English contract law

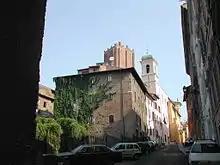
Unidroit, based in Rome and established in 1926 under the League of Nations to unify private law, maintains the influential Principles of International Commercial Contracts of 2004. A similar effort is the Principles of European Contract Law of 2002.

Over the 20th century, legislation and changes in court attitudes effected a wide-ranging reform of 19th century contract law. First, specific types of non-commercial contract were given special protection where "freedom of contract" appeared far more on the side of large businesses. Consumer contracts came to be regarded as "contracts of adhesion" where there was no real negotiation and most people were given "take it or leave it" terms. The courts began by requiring entirely clear information before onerous clauses could be enforced, the Misrepresentation Act 1967 switched the burden of proof onto business to show misleading statements were not negligent, and the Unfair Contract Terms Act 1977 created the jurisdiction to scrap contract terms that were "unreasonable", considering the bargaining power of the parties. Collective bargaining by trade unions and a growing number of employment rights carried the employment contract into an autonomous field of labour law where workers had rights, like a minimum wage, fairness in dismissal, the right to join a union and take collective action, and these could not be given up in a contract with an employer. Private housing was subject to basic terms, such as the right to repairs, and restrictions on unfair rent increases, though many protections were abolished during the 1980s. Nevertheless, the scope of the general law of contract had been reduced. It meant that most contracts made by people on an ordinary day were shielded from the power of corporations to impose whatever terms they chose in selling goods and services, at work, and in people's home. Nevertheless, classical contract law remained at the foundation of those specific contracts, unless particular rights were given by the courts or Parliament. Internationally, the UK had joined the European Union, which aimed to harmonize significant parts of consumer and employment law across member states. Moreover, with increasing openness of markets commercial contract law was receiving principles from abroad. Both the Principles of European Contract Law, the UNIDROIT Principles of International Commercial Contracts, and the practice of international commercial arbitration was reshaping thinking about English contract principles in an increasingly globalized economy.